Tank Bund Road

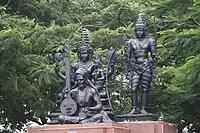
Monuments at Tank Bund Road

Parallel to the Tank Bund Road, the Lower Tank Bund road was intended to reduce traffic congestion. Lumbini Park is the nearest park to this road. The road is also a major point for street photography.